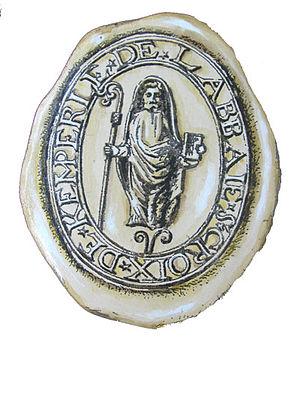
Belle-Île-en-Mer, appelée plus couramment « Belle-Île », est une île française rocheuse située dans l'océan Atlantique, au sud de la Bretagne dans le département du Morbihan, à 12,3 km au sud de Quiberon, et à la même latitude que Le Croisic à 50 km. C'est la troisième plus grande île des côtes de la France métropolitaine après la Corse et Oléron, et la quatrième après Jersey si l'on prend en compte les Îles Anglo-Normandes. Elle reste la deuxième plus grande île métropolitaine non reliée au continent par un pont.
Quimperlé [kɛ̃pɛʁle] est une commune française, située dans le département du Finistère en région Bretagne.